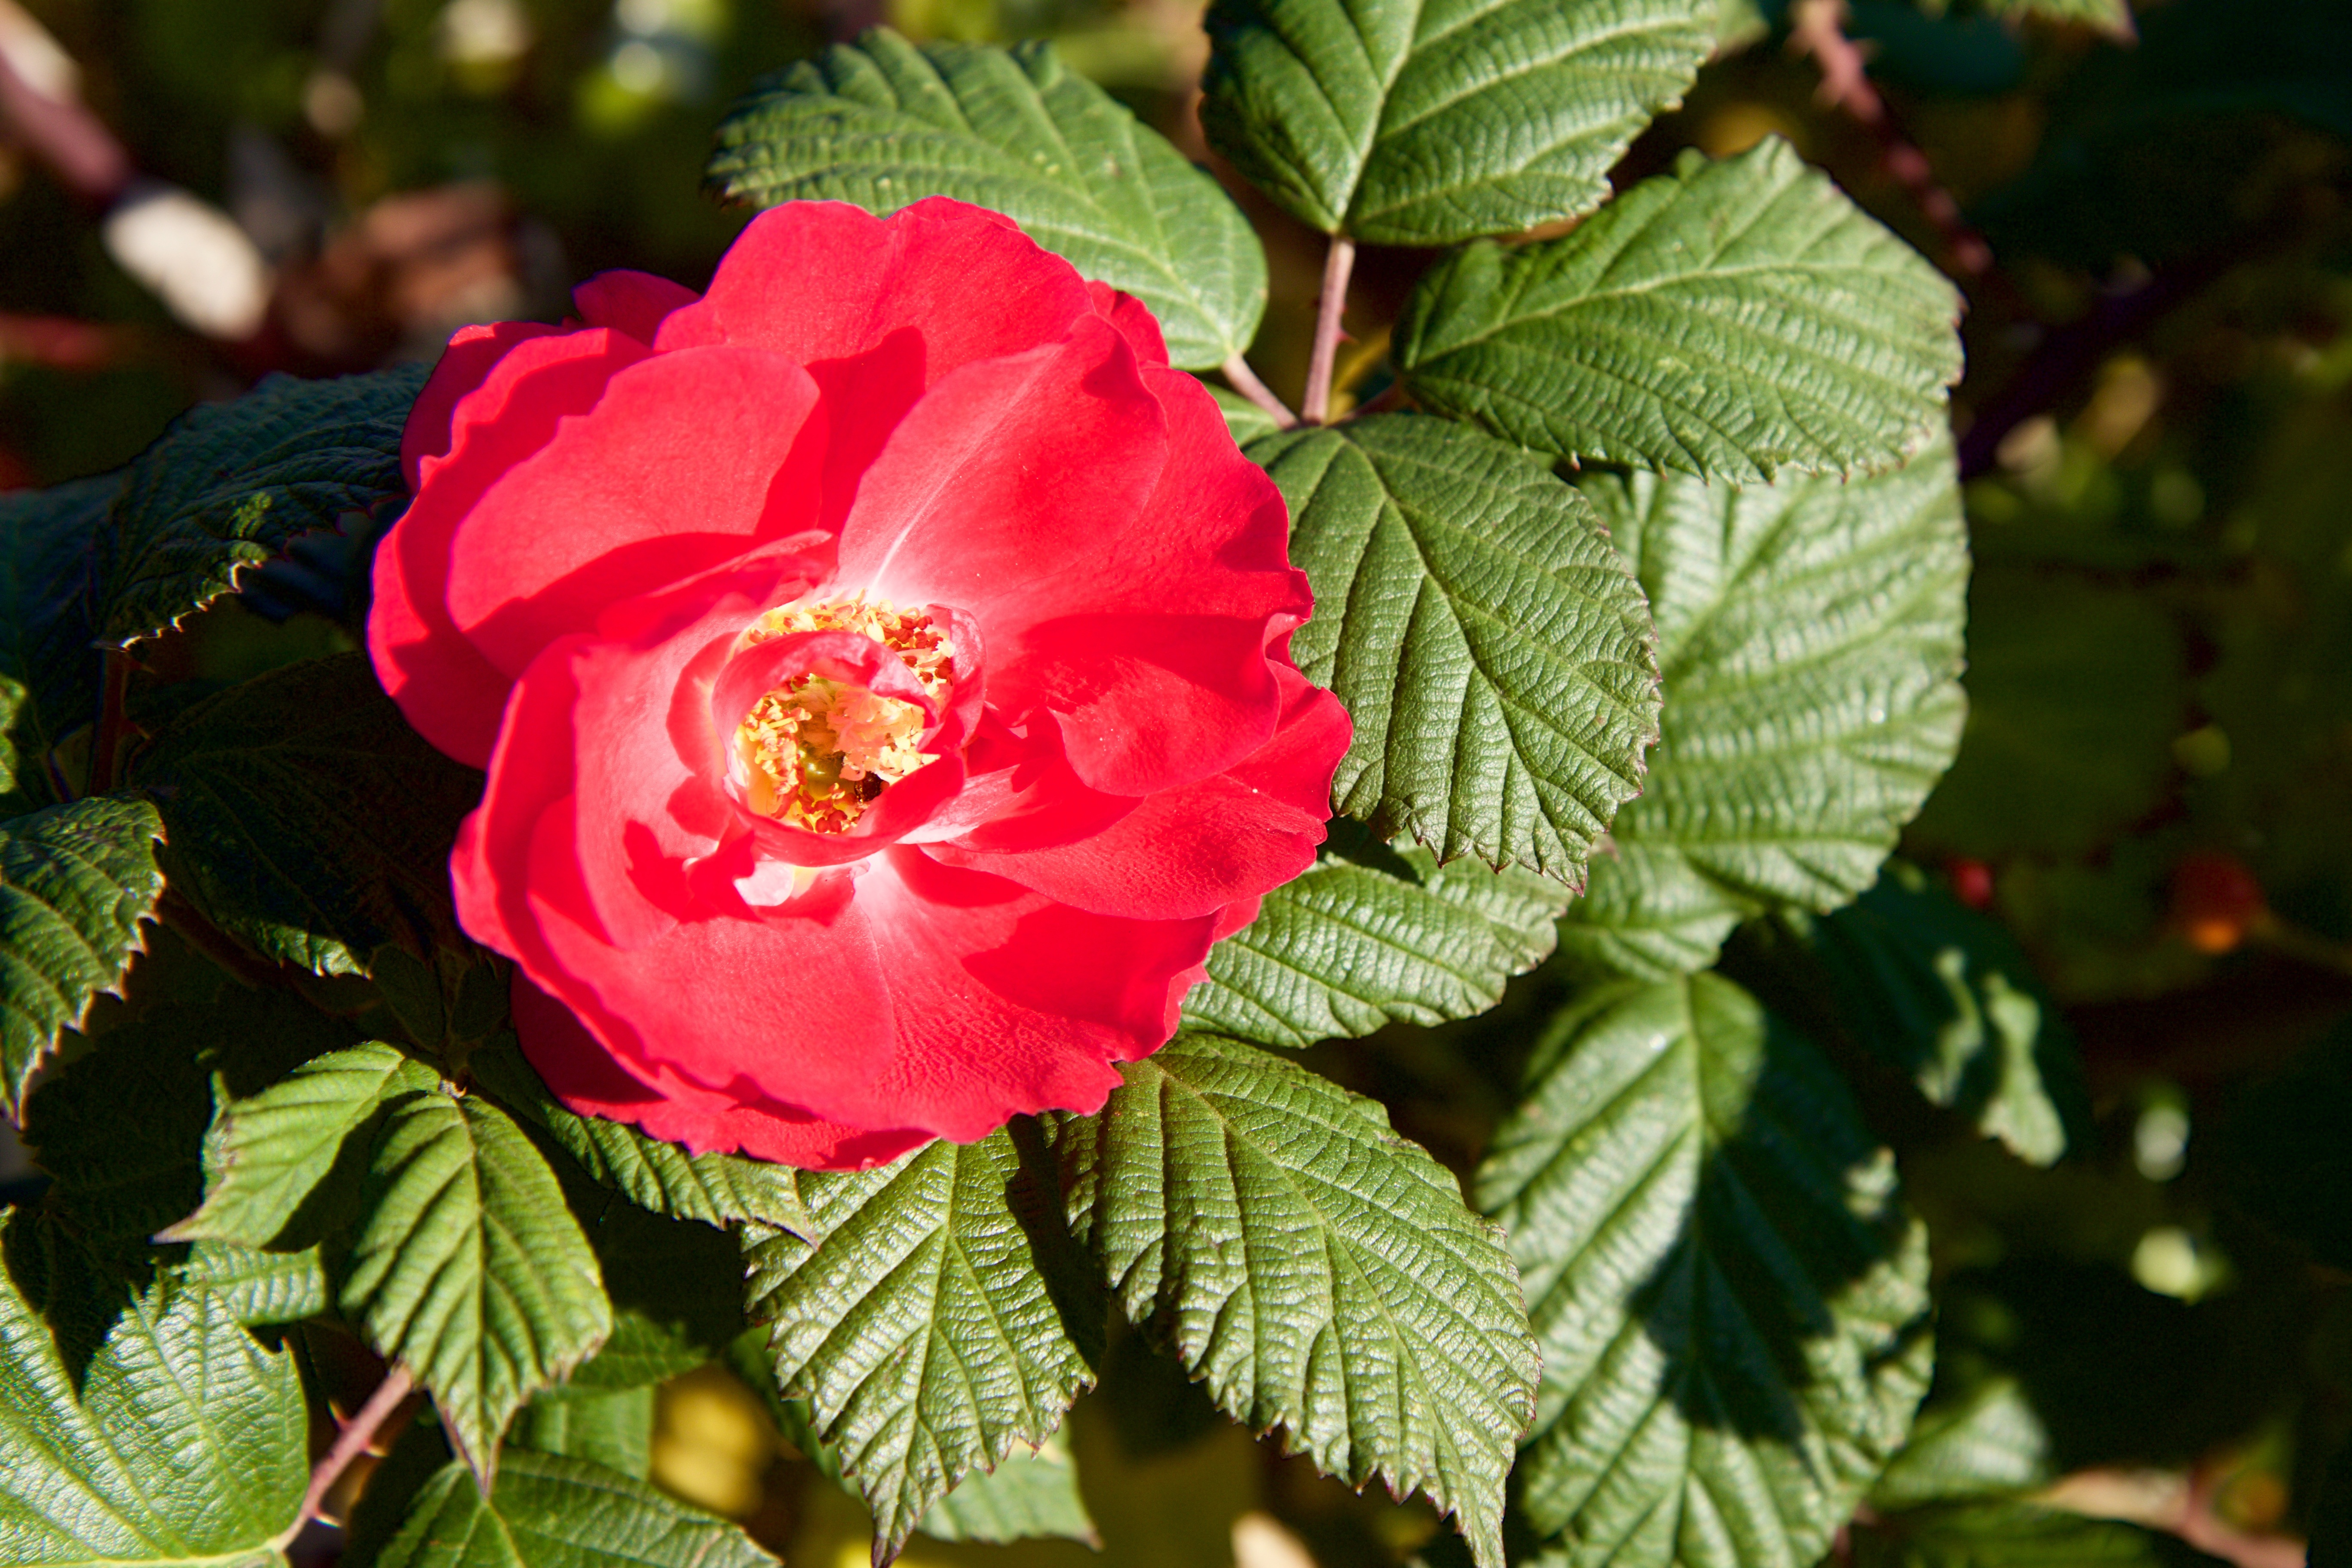
nature, plant, flower, petal, rose, botany, flora, shrub, floribunda, flowering plant, garden roses, rose family, rosa rugosa, land plant, rosa centifolia, rose order, rosa rubiginosa, rosa gallica